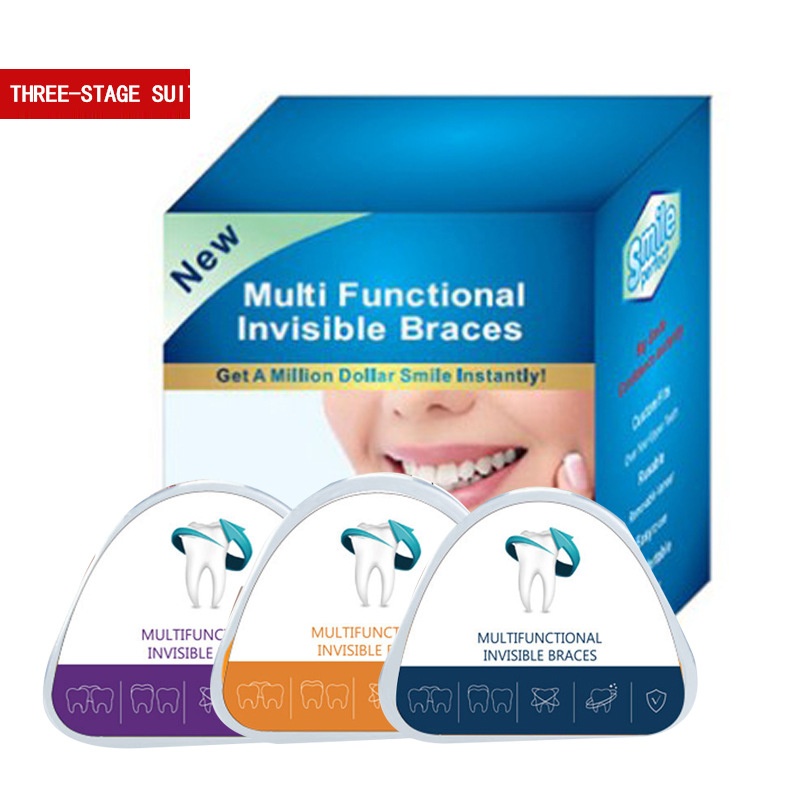
Smile Again™ - 3-Stage Orthodontic/Dental Braces
Bring back your smile with our Dental Braces MULTIFUNCTION: 1. Uneven teeth, enough space between teeth; 2. Patients with dental rebound after correction; 3. After orthodontic treatment, it can be used as a tooth retainer; 4. Suitable for patients with prominent teeth and mild crowding, but not suitable for patients with severe dental crowding. MAIN FUNCTION: First stage (D1): soft. It is mainly used to adapt orthosis and initial correction. Second stage (D2): Moderate. They adapt even more to the orthosis and improve the corrective effects. Third stage (D3): Hard. Increase correction force for postal correction and maintenance. RECOMMENDATION: It is recommended to use it every day: 1 – 2 hours during the day and 8 hours at night. Always wear it for 8 to 10 hours a day. Teeth will change within 3-5 months. PROTECT YOUR SMILE: Several studies suggest that your smile is the first thing people notice about you. PERFECT FOR SPORTS ACTIVITIES: Keep your grid while doing what you like to do. No matter what sport you play or practice, basketball, soccer, field hockey, boxing, soccer, jiu jitsu, weightlifting, wrestling, lacrosse, softball or roller derby, these glasses will work for you. Tips for wearing braces: Step 1: Hold the braces in your hand, with small dots pointing downwards and tongue tips pointing upwards Step 2: Gently place the braces into the teeth area of the mouth Step 3: Keep the tongue in the small square position Step 4: Bite the braces up and down and keep the lips natural Please take Note: 1. The dual effect of aligning teeth and muscle function training will enable braces to effectively function during intermittent wear time. 2. After the improvement of soft tissue function, the muscle strength will exert 24-hour force on the teeth and jawbone. Cleaning and maintenance: Can be cleaned with a toothbrush, toothpaste, etc. When not wearing, the braces must be placed in the storage box.
Brand: eprolo
Category: Health & Beauty > Personal Care > Oral Care > Orthodontic Appliance Cases